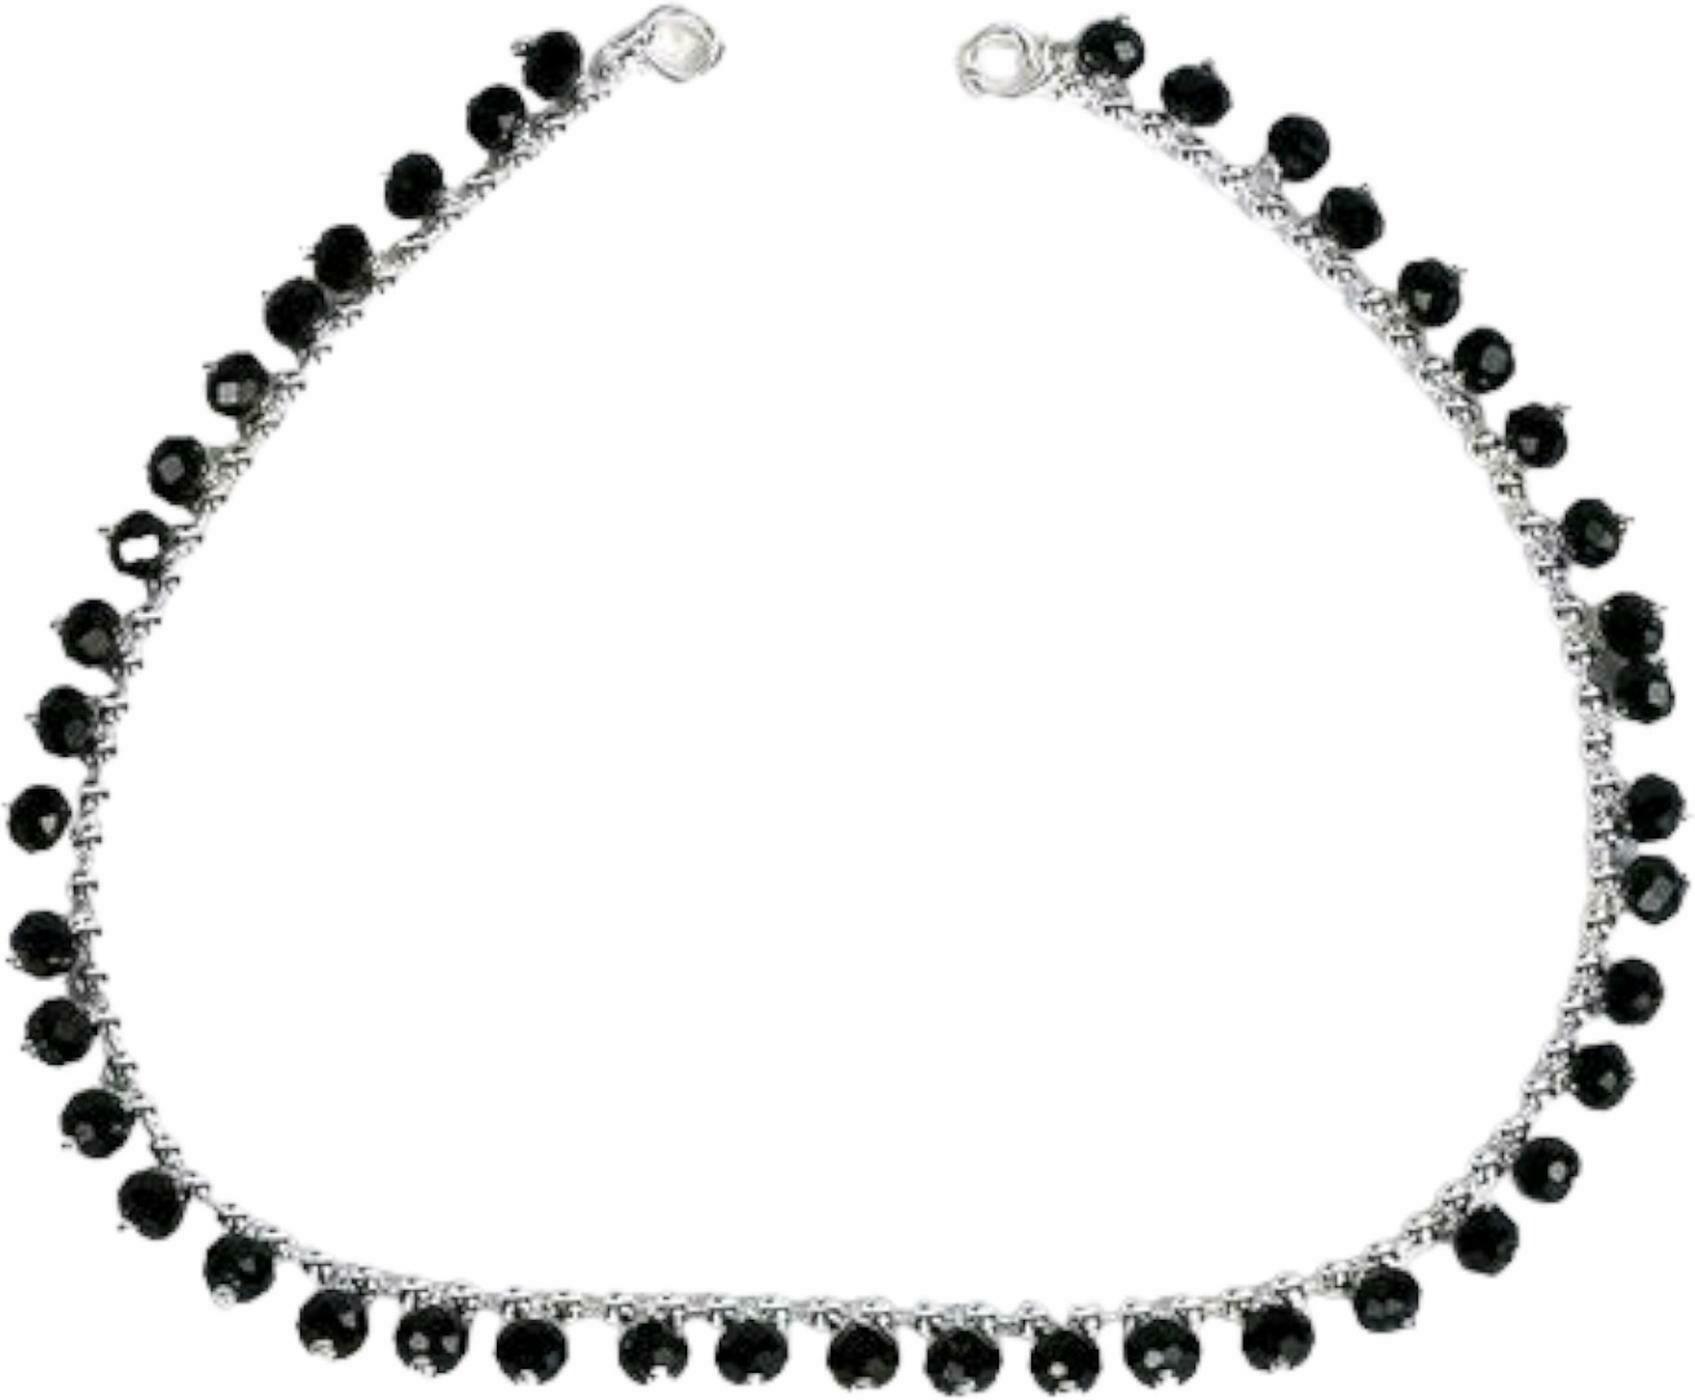
BR Ornaments Allure Charming Women Anklets & Toe Rings Alloy Anklet (Pack of 2)
Type: Anklet
Brand: BR Ornaments
Price: Rs. 199
 This silver anklet looks good with all indian outfitsor traditional outfits suitable girls and women of all ages. grab this pair of anklets, you will feel stylish ankle and shining silver anklet will make beautiful, you must buy the sns traders anklets you will never go wrong with the latest design, fancy anklets in silver jewellery.